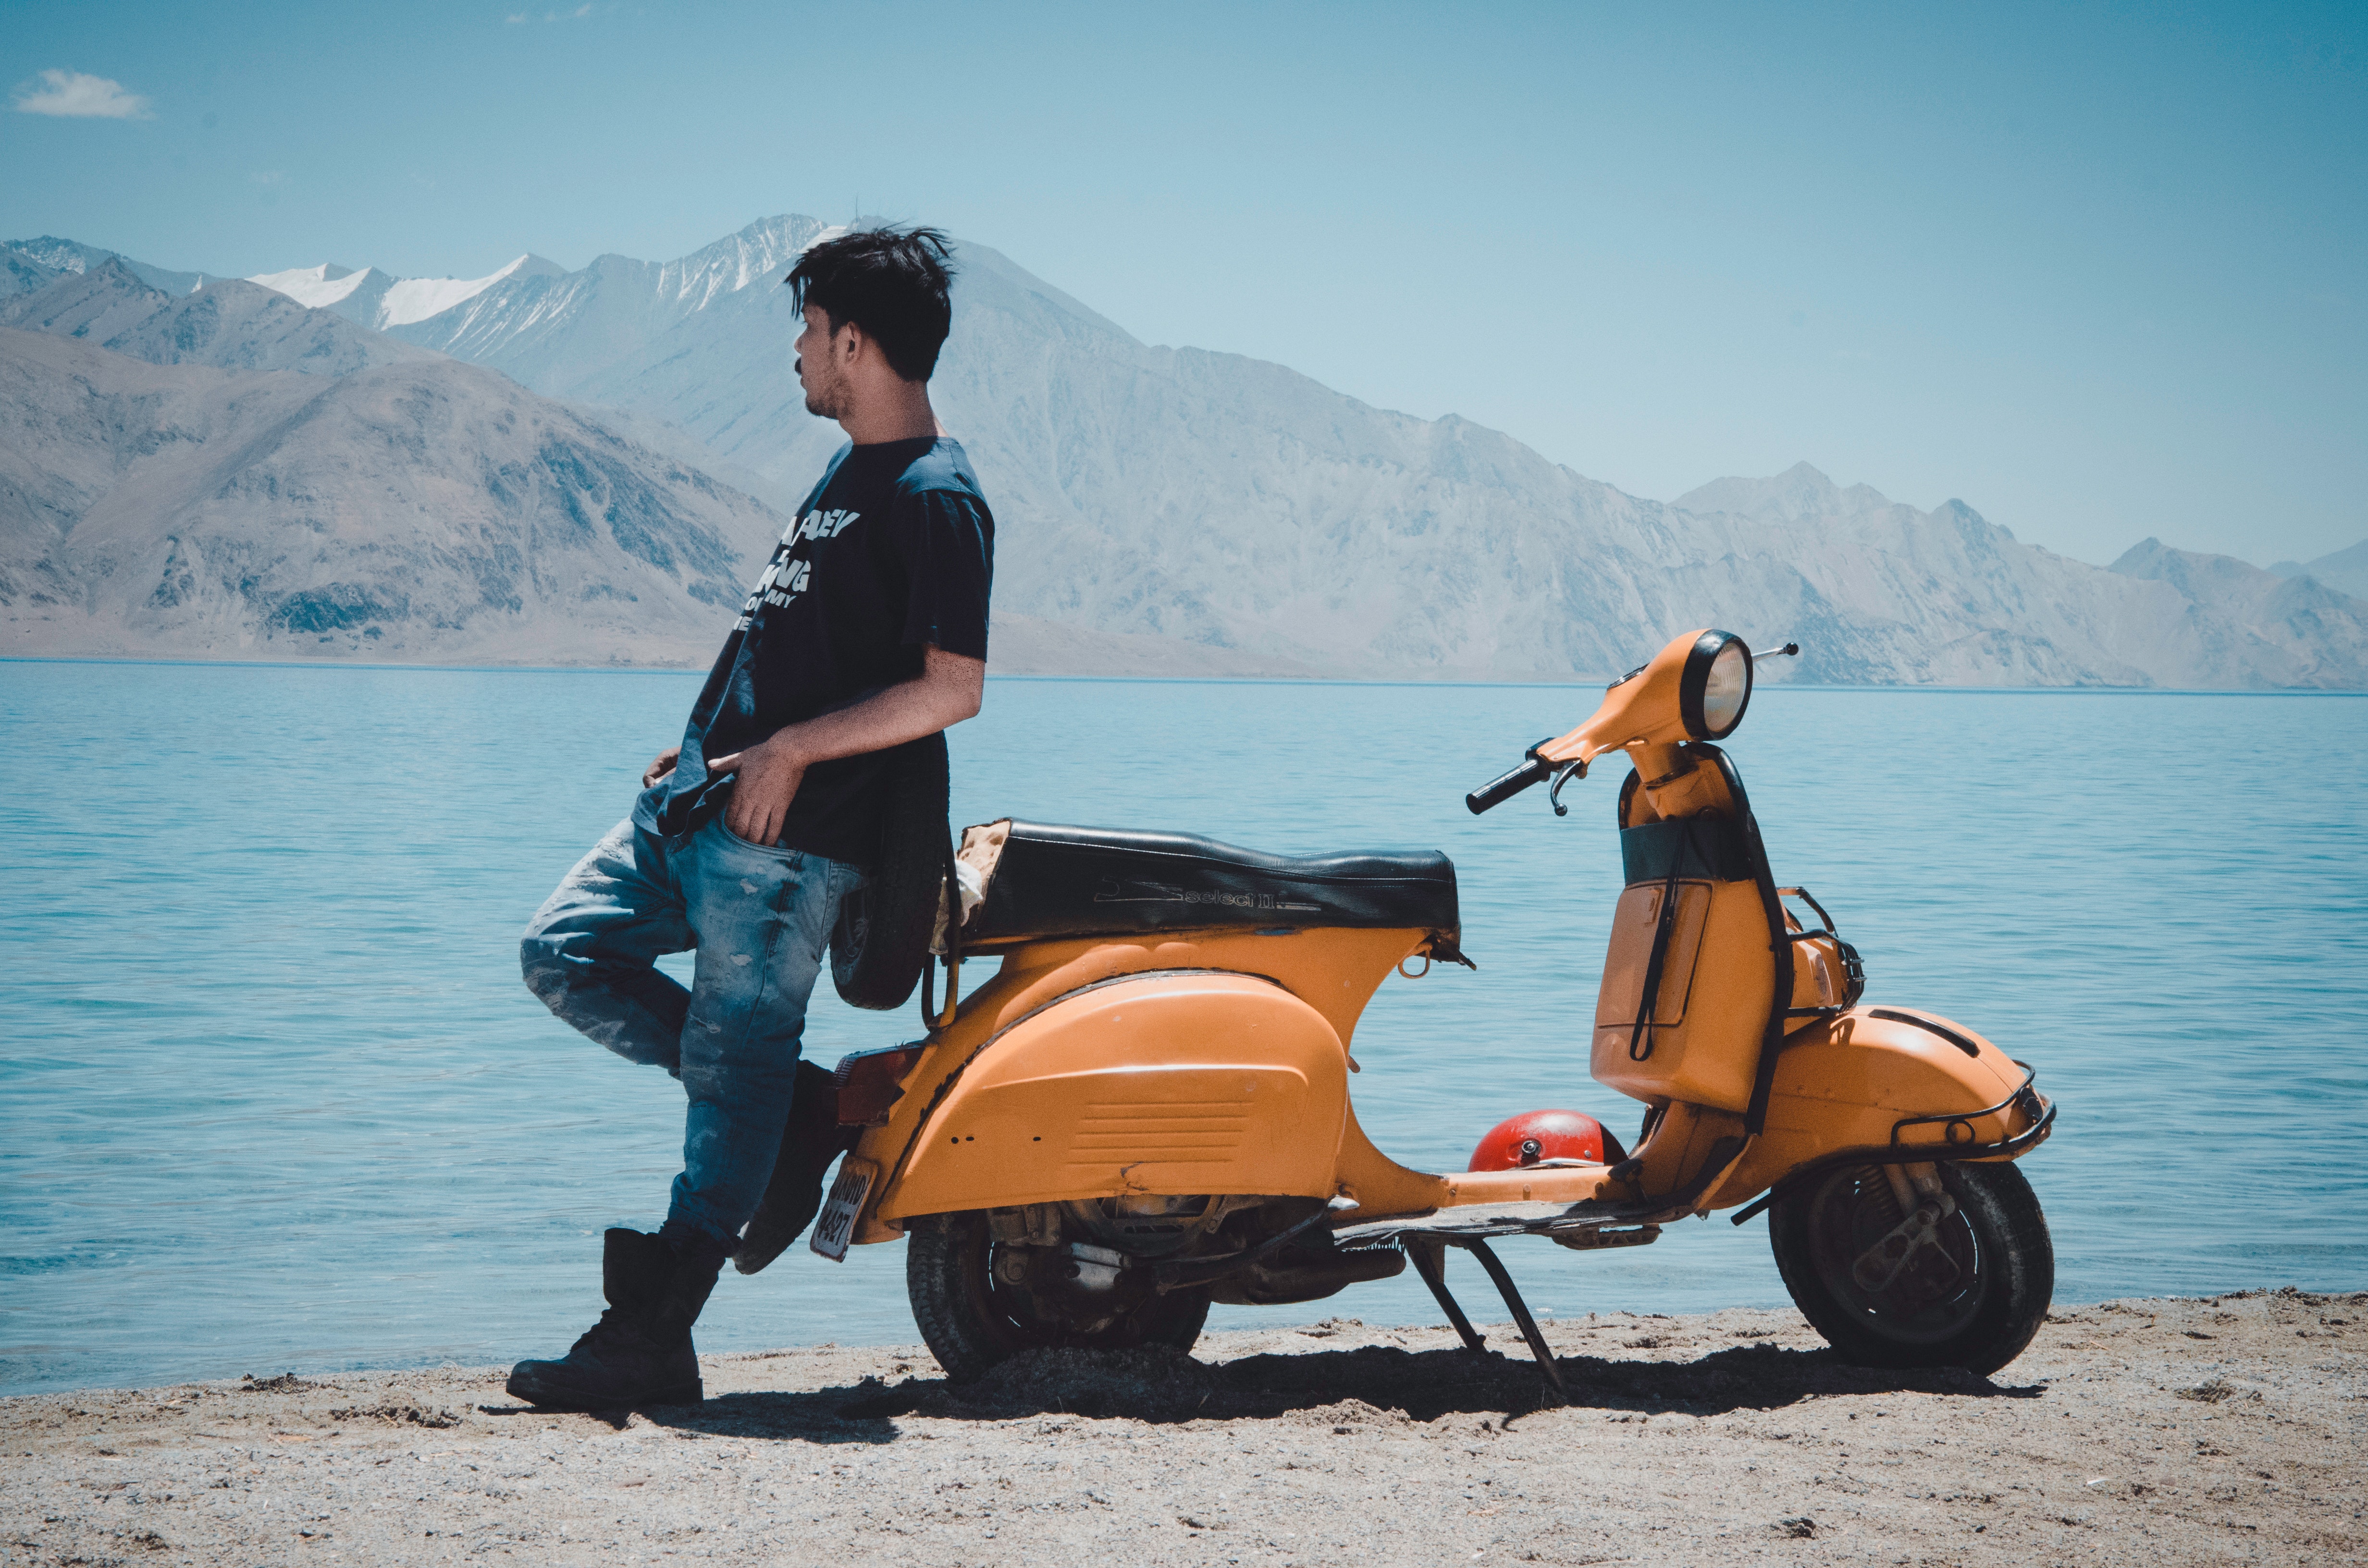
scooter, vespa, vehicle, mode of transport, vacation, tourism, sky, fun, photography, landscape, mountain range, travel, sea, moped